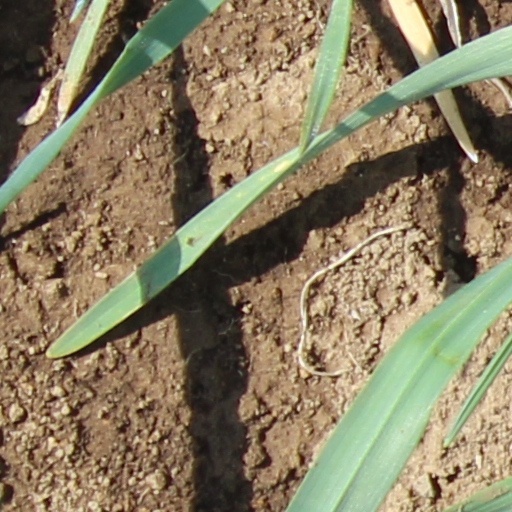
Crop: wheat